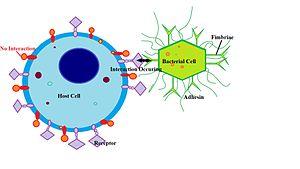
Les mots pili et fimbriae sont souvent interchangeables, mais dans le domaine de la bactériologie, on appelle plutôt « fimbria » les pili de petite taille qui caractérisent de nombreuses bactéries.